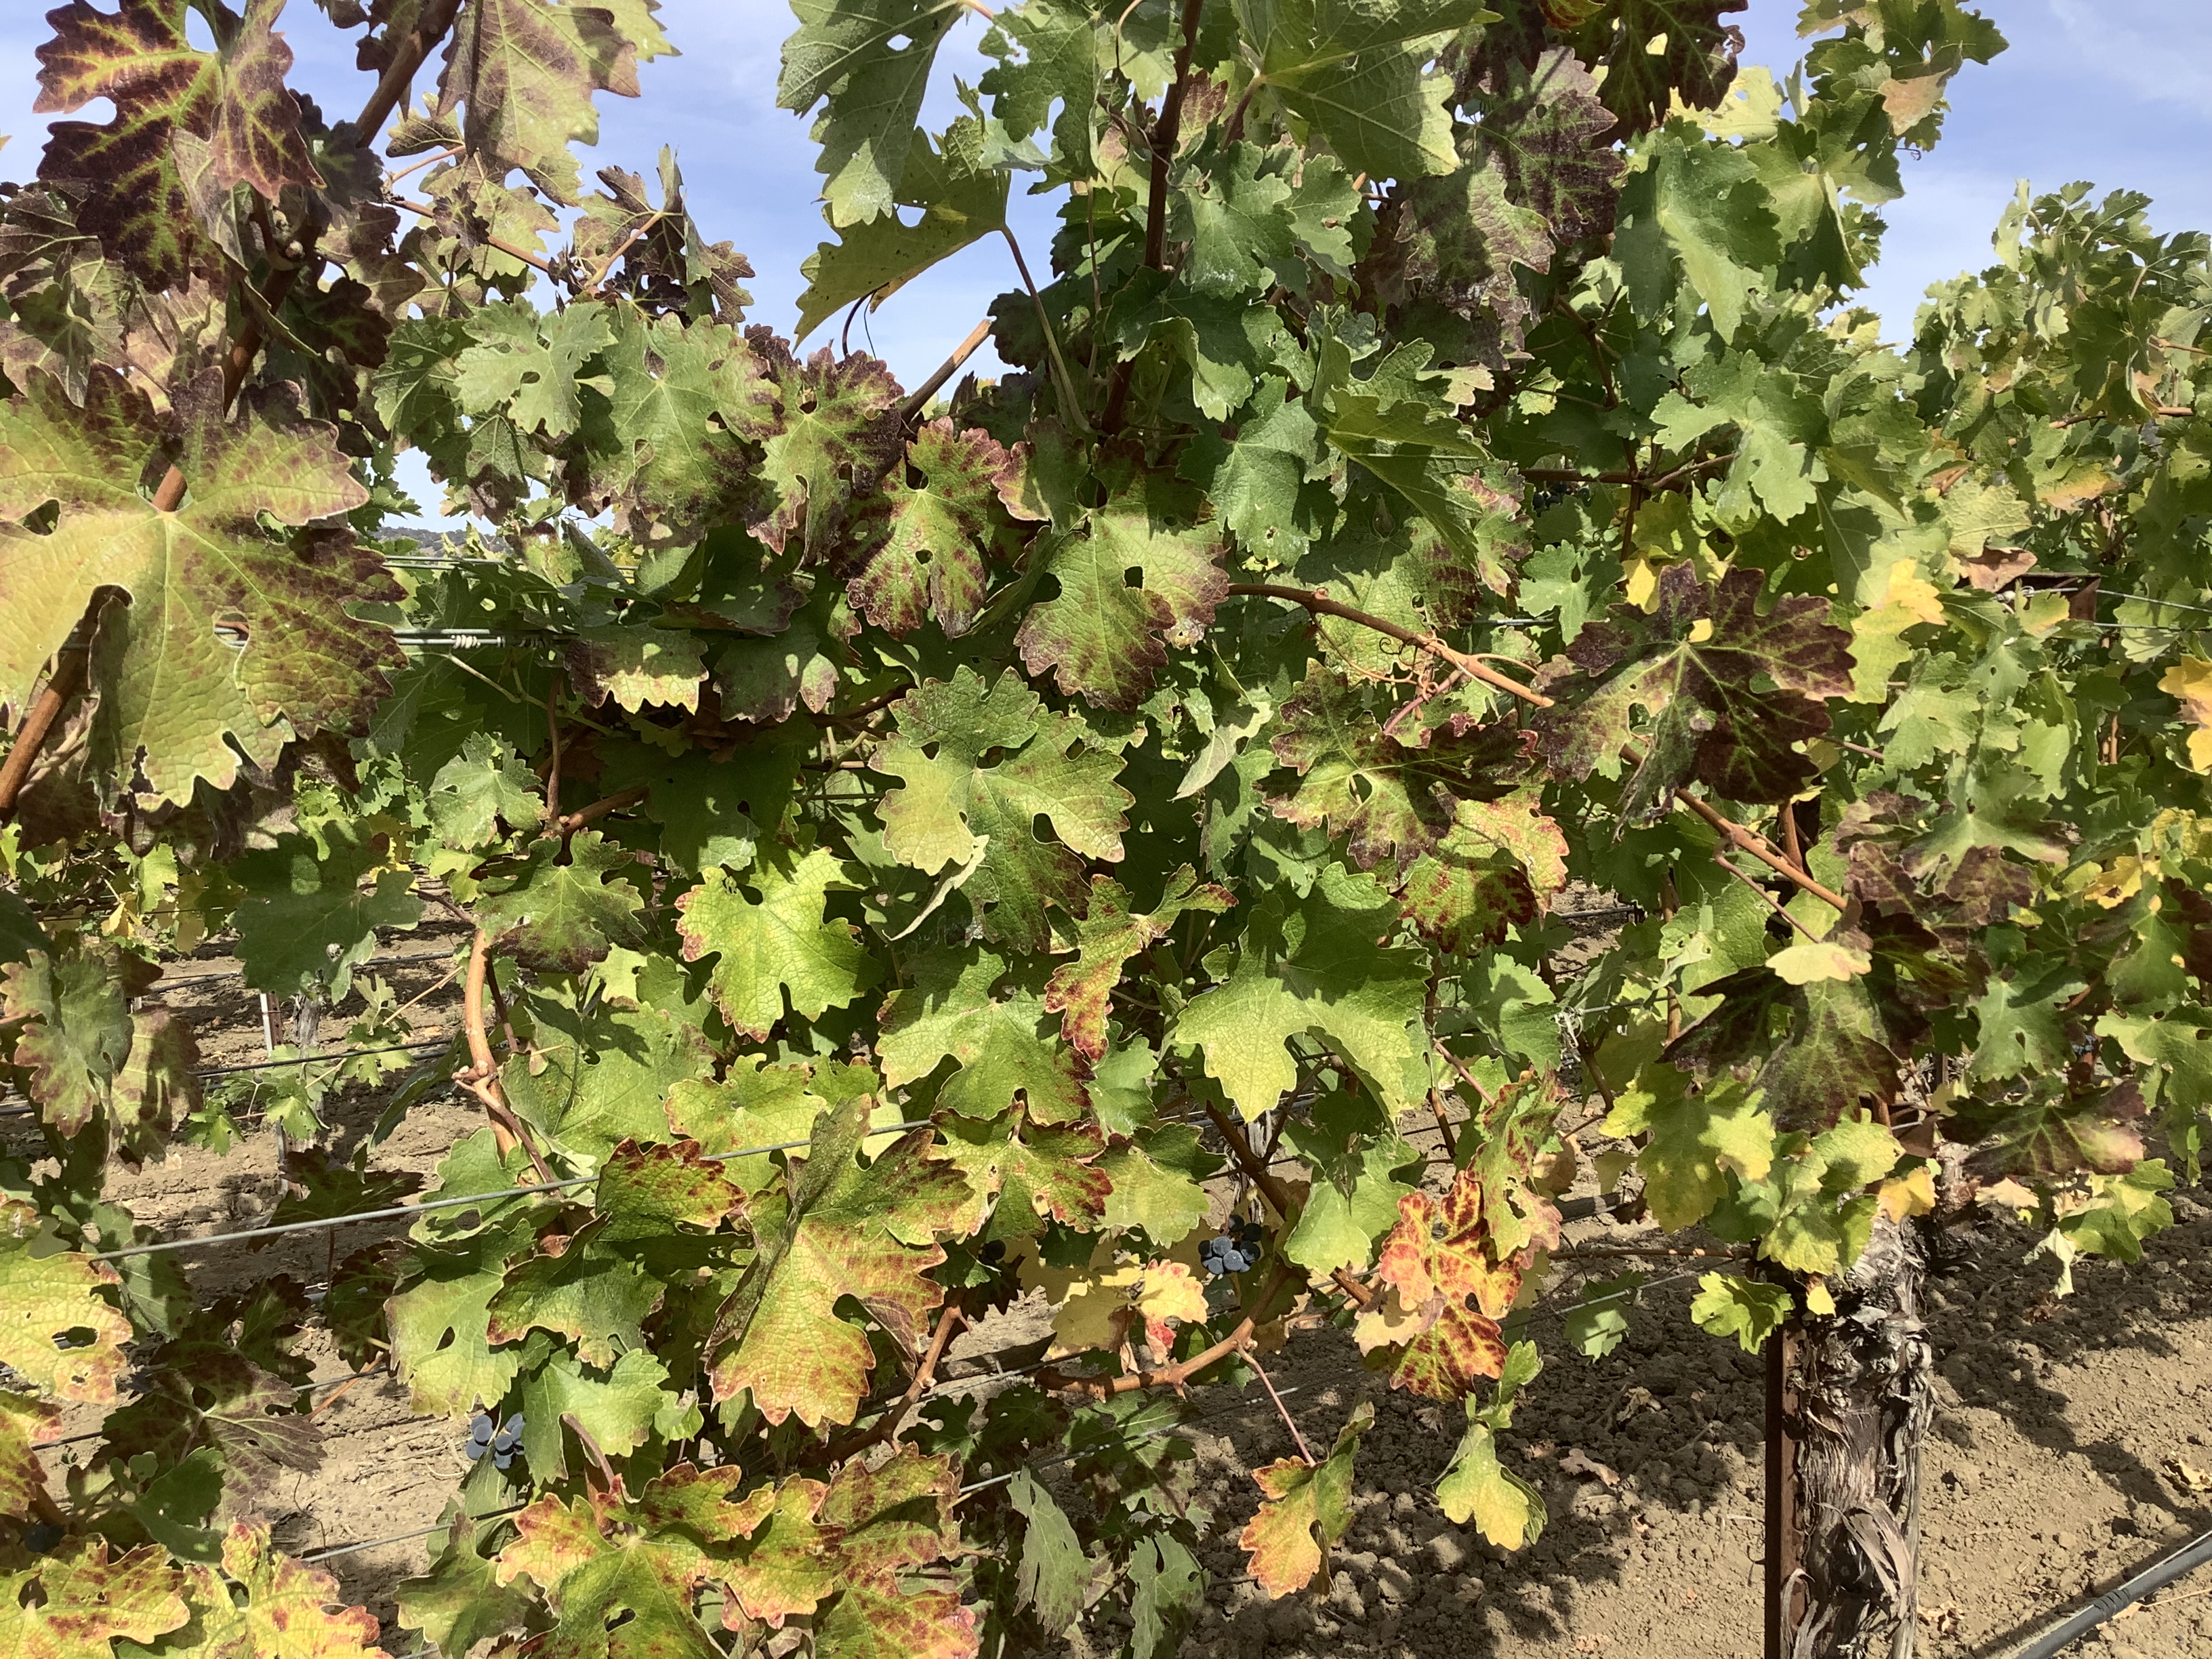
Label: Leafroll 3